Treaty of Lutatius

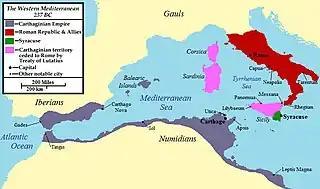

With their relief effort defeated, the Carthaginian Senate was reluctant to allocate the resources necessary to build and man another fleet. In any case, it was probable their Sicilian garrisons would be starved into surrender before that could be done. Instead, it ordered Hamilcar to negotiate a peace treaty with the Romans, on whatever terms he could obtain. After receiving the order to make peace, Hamilcar refused, claiming the surrender was unnecessary. Several modern historians have raised the possibility that for political and prestige reasons Hamilcar did not wish to be associated with the treaty which formalised Carthage's defeat in the 23-year-long war. As the next most senior Carthaginian on the island, it was left to Gisco, the commander of Lilybaeum, to broker the peace terms.